Elizabethan Religious Settlement

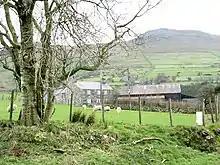
A recusant house in Wales that served as a Mass centre during the Reformation

In the early years of Elizabeth's reign, most Catholics hoped the Protestant ascendancy would be temporary, as it had been prior to Mary's restoration of papal authority. There were priests who conformed to the prayer book while also providing the Mass to their parishioners. Others refused to conform. Large numbers of deans, archdeacons, cathedral canons, and academics (mostly from Oxford but also from Cambridge) lost their positions. In the early years, some 300 Catholics fled, especially to the University of Louvain. From there they wrote and published a large body of Catholic polemical work to counter Protestantism, particularly Thomas Harding, Richard Smyth, and William Allen. They also acted as a "Church government in exile", providing Catholics in England with advice and instructions. In 1568, the English College at Douai was founded to provide a Catholic education to young Englishmen and, eventually, to train a new leadership for a restored Catholic Church in England. Other leading Marian churchmen remained in England to serve as private chaplains to Catholic nobles and gentry. Many became leaders of an underground Catholic Church.